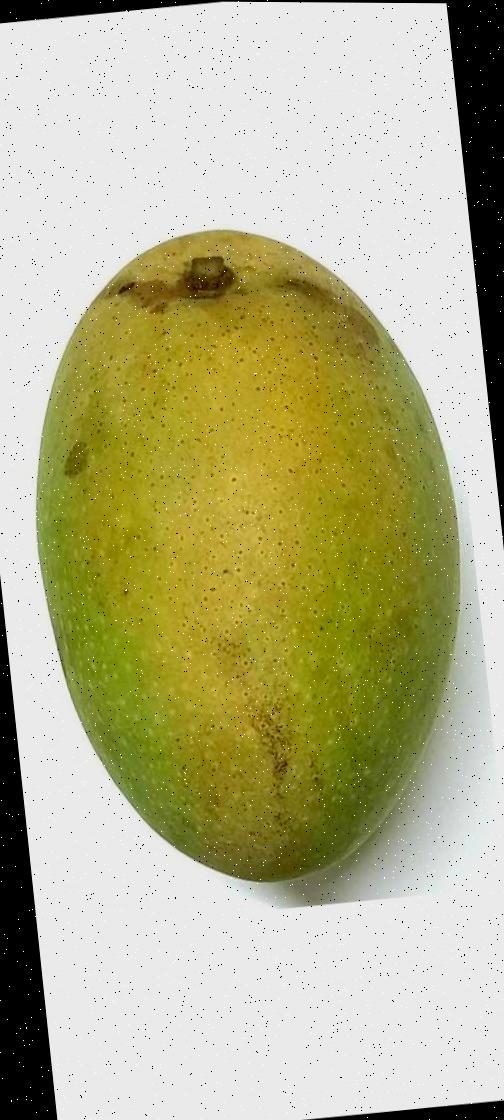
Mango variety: Shada